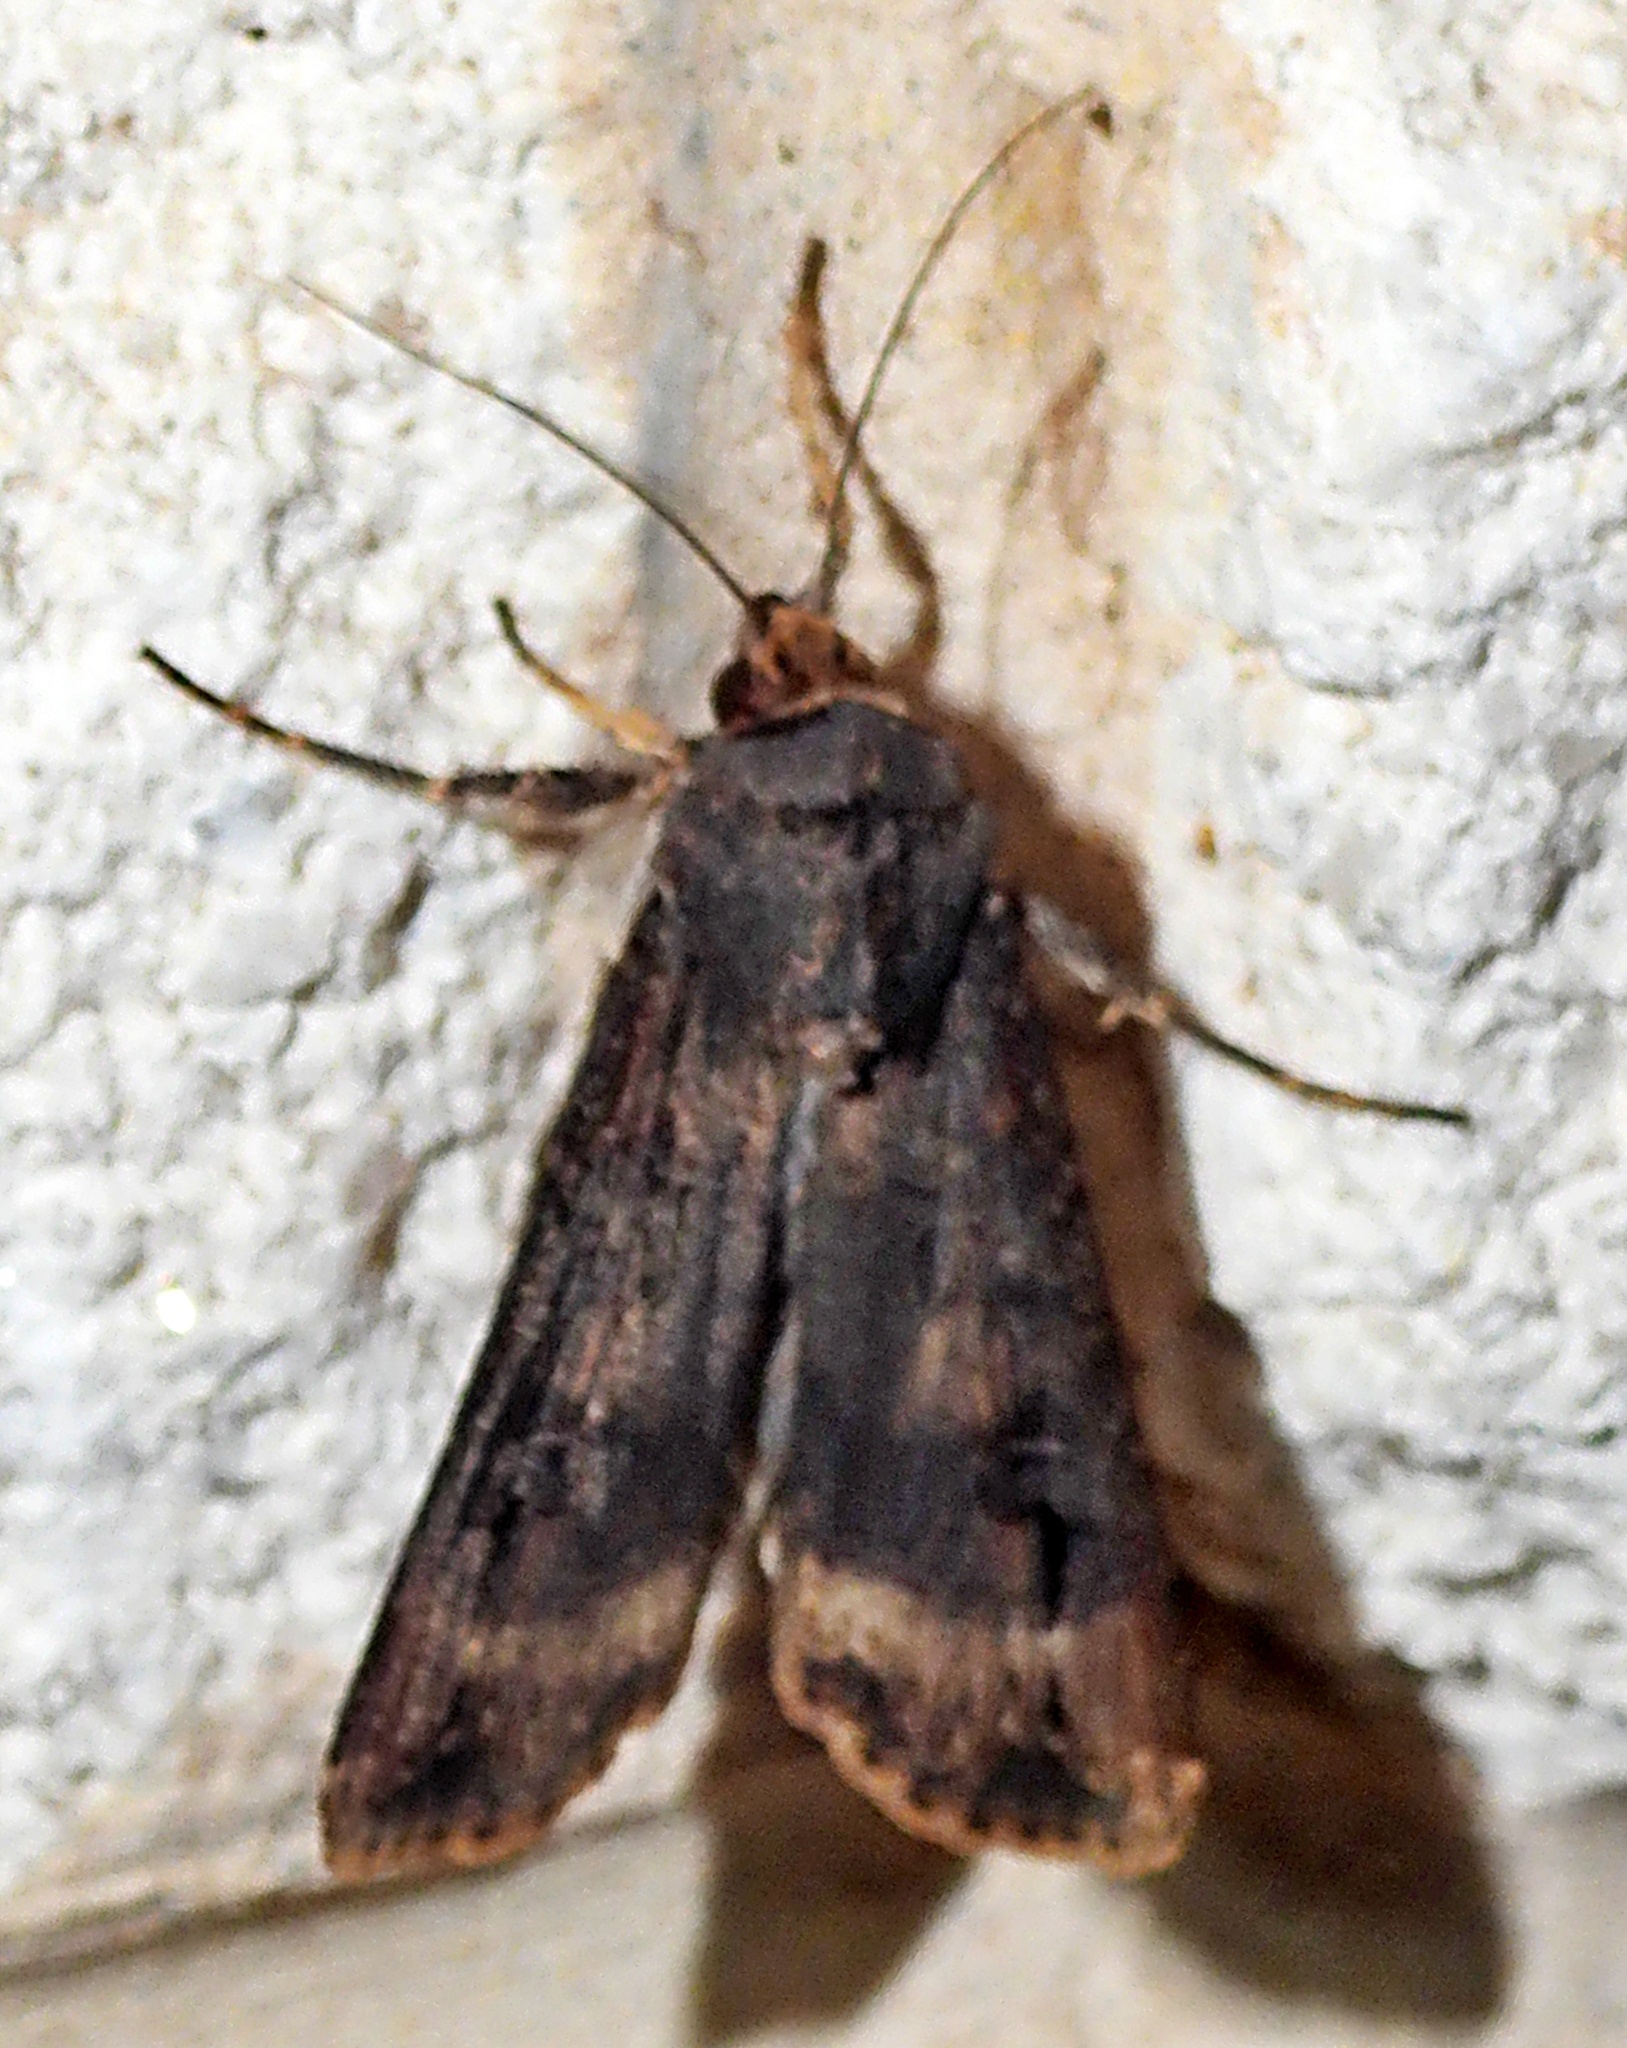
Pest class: cutworms